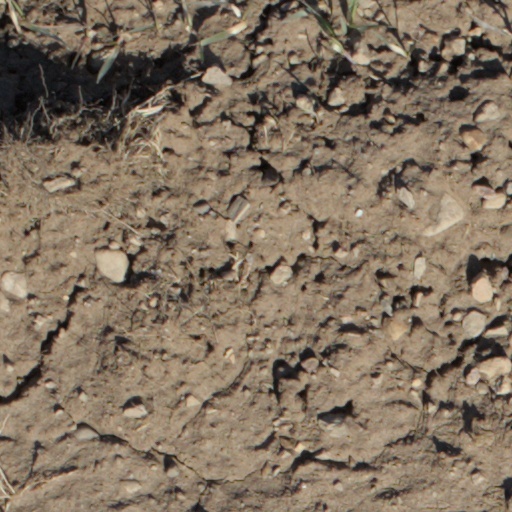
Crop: wheat